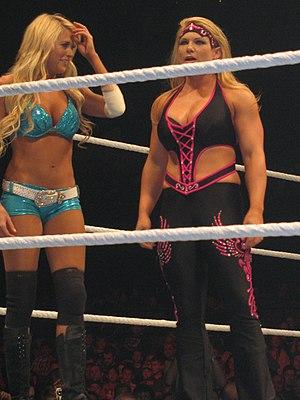
Cette photo a été prise le 3 juillet 2011 avec une Canon PowerShot SX110 IS. Barbara Blank (à gauche) et Elizabeth Carolan, plus connues respectivement sous les noms de Kelly Kelly et de Beth Phoenix, se tiennent debout sur un ring.